Laddie (1940 film)

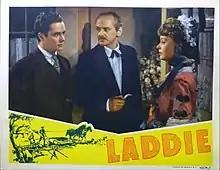
Mr. Pryor disapproving of Laddie and Pamela's marriage.

Pamela tries to make Laddie get another profession, to please her father and to be able to continue their relation. The insulted Laddie is very upset and regards Pamela's plead as disrespectful to him and his family. After speaking with his family, Laddie decides to prove himself to Mr.Pryor by buying a portion of his estate and grabs his attention as he begins to farm on his plot of land. This infuriates Mr.Pryor who rejects the sale of his land to Laddie and further worsens his hopes of marrying Pamela. Furthermore, Pamela perceives Laddie's actions as childlike and unhelpful.